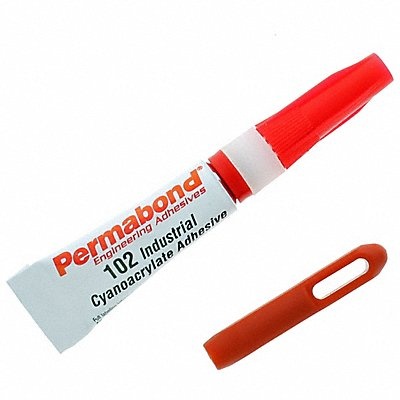
Eyelet Repair Kit For Fish Tape
Eyelet Repair Kit Product Type Eyelet Repair Kit End Style Non-Conductive Eyelet Tool Length 1 000 ft Maximum Wire Capacity 10 AWG Minimum Wire Capacity 24 AWG Maximum Pull 500 lb Compatible with Product Type Fish Tape Features (2) Adhesives (2) Eyelets
Brand: IDEAL
Category: Hardware > Tools > Electrician Fish Tape